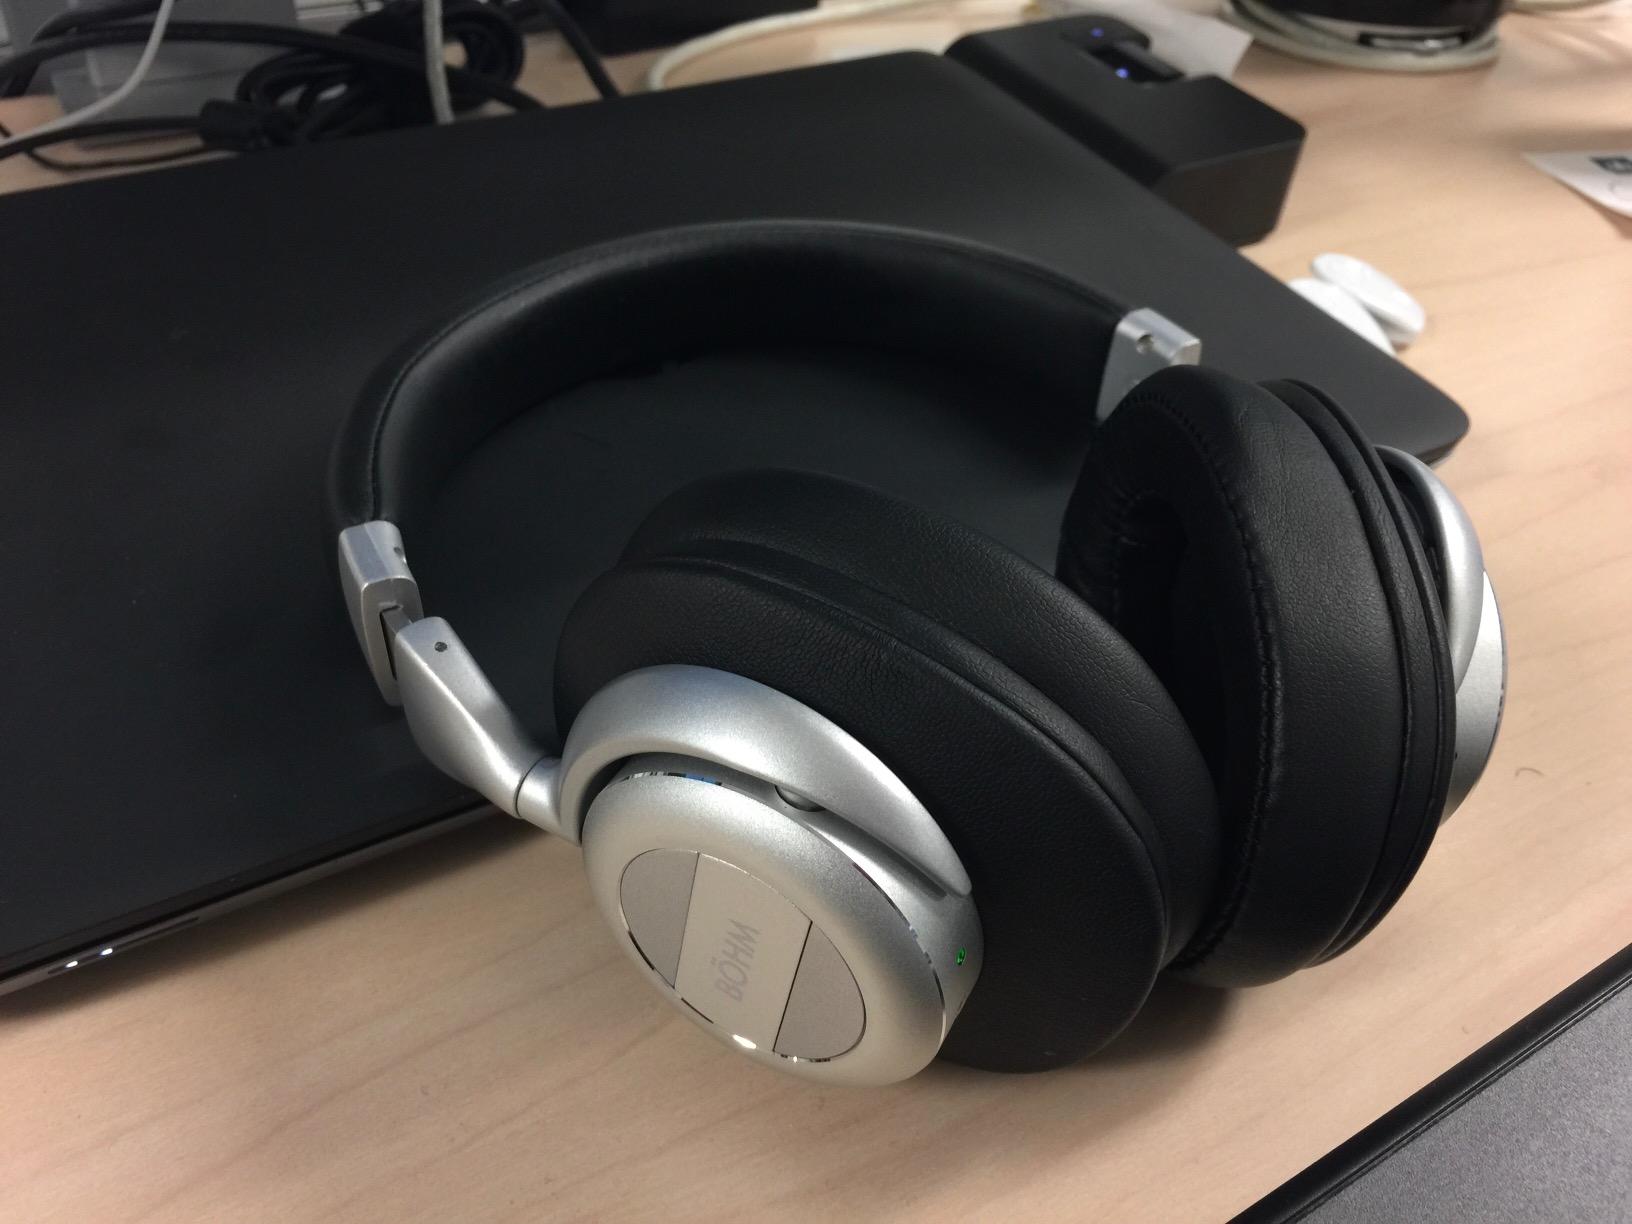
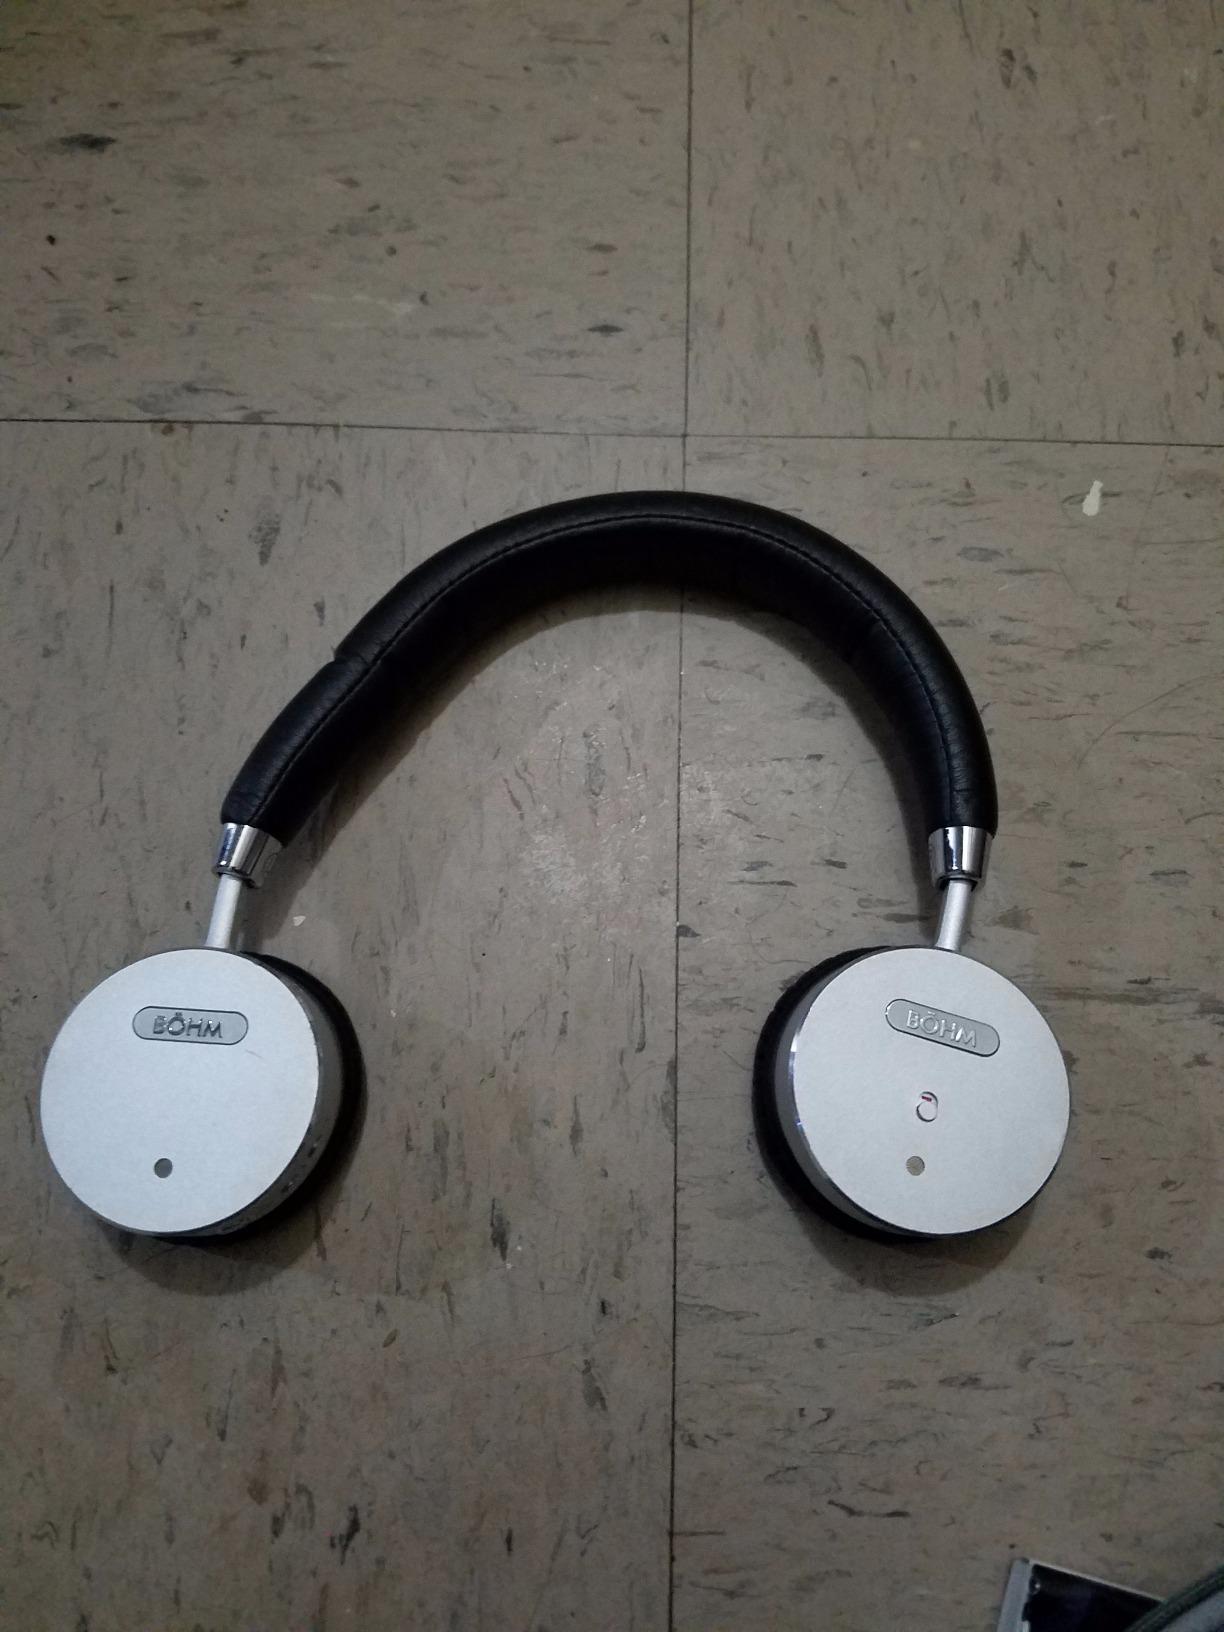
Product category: headphones
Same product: no